Isis

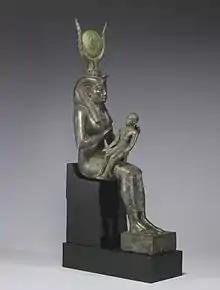
Isis nursing Horus, a sculpture from the 7th century BCE

Isis is treated as the mother of Horus even in the earliest copies of the Pyramid Texts. Yet there are signs that Hathor was originally regarded as his mother, and other traditions make an elder form of Horus the son of Nut and a sibling of Isis and Osiris. Isis may only have come to be Horus's mother as the Osiris myth took shape during the Old Kingdom, but through her relationship with him she came to be seen as the epitome of maternal devotion.